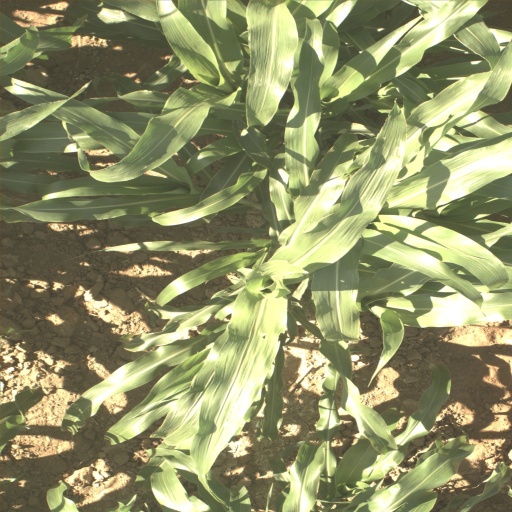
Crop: sorghum